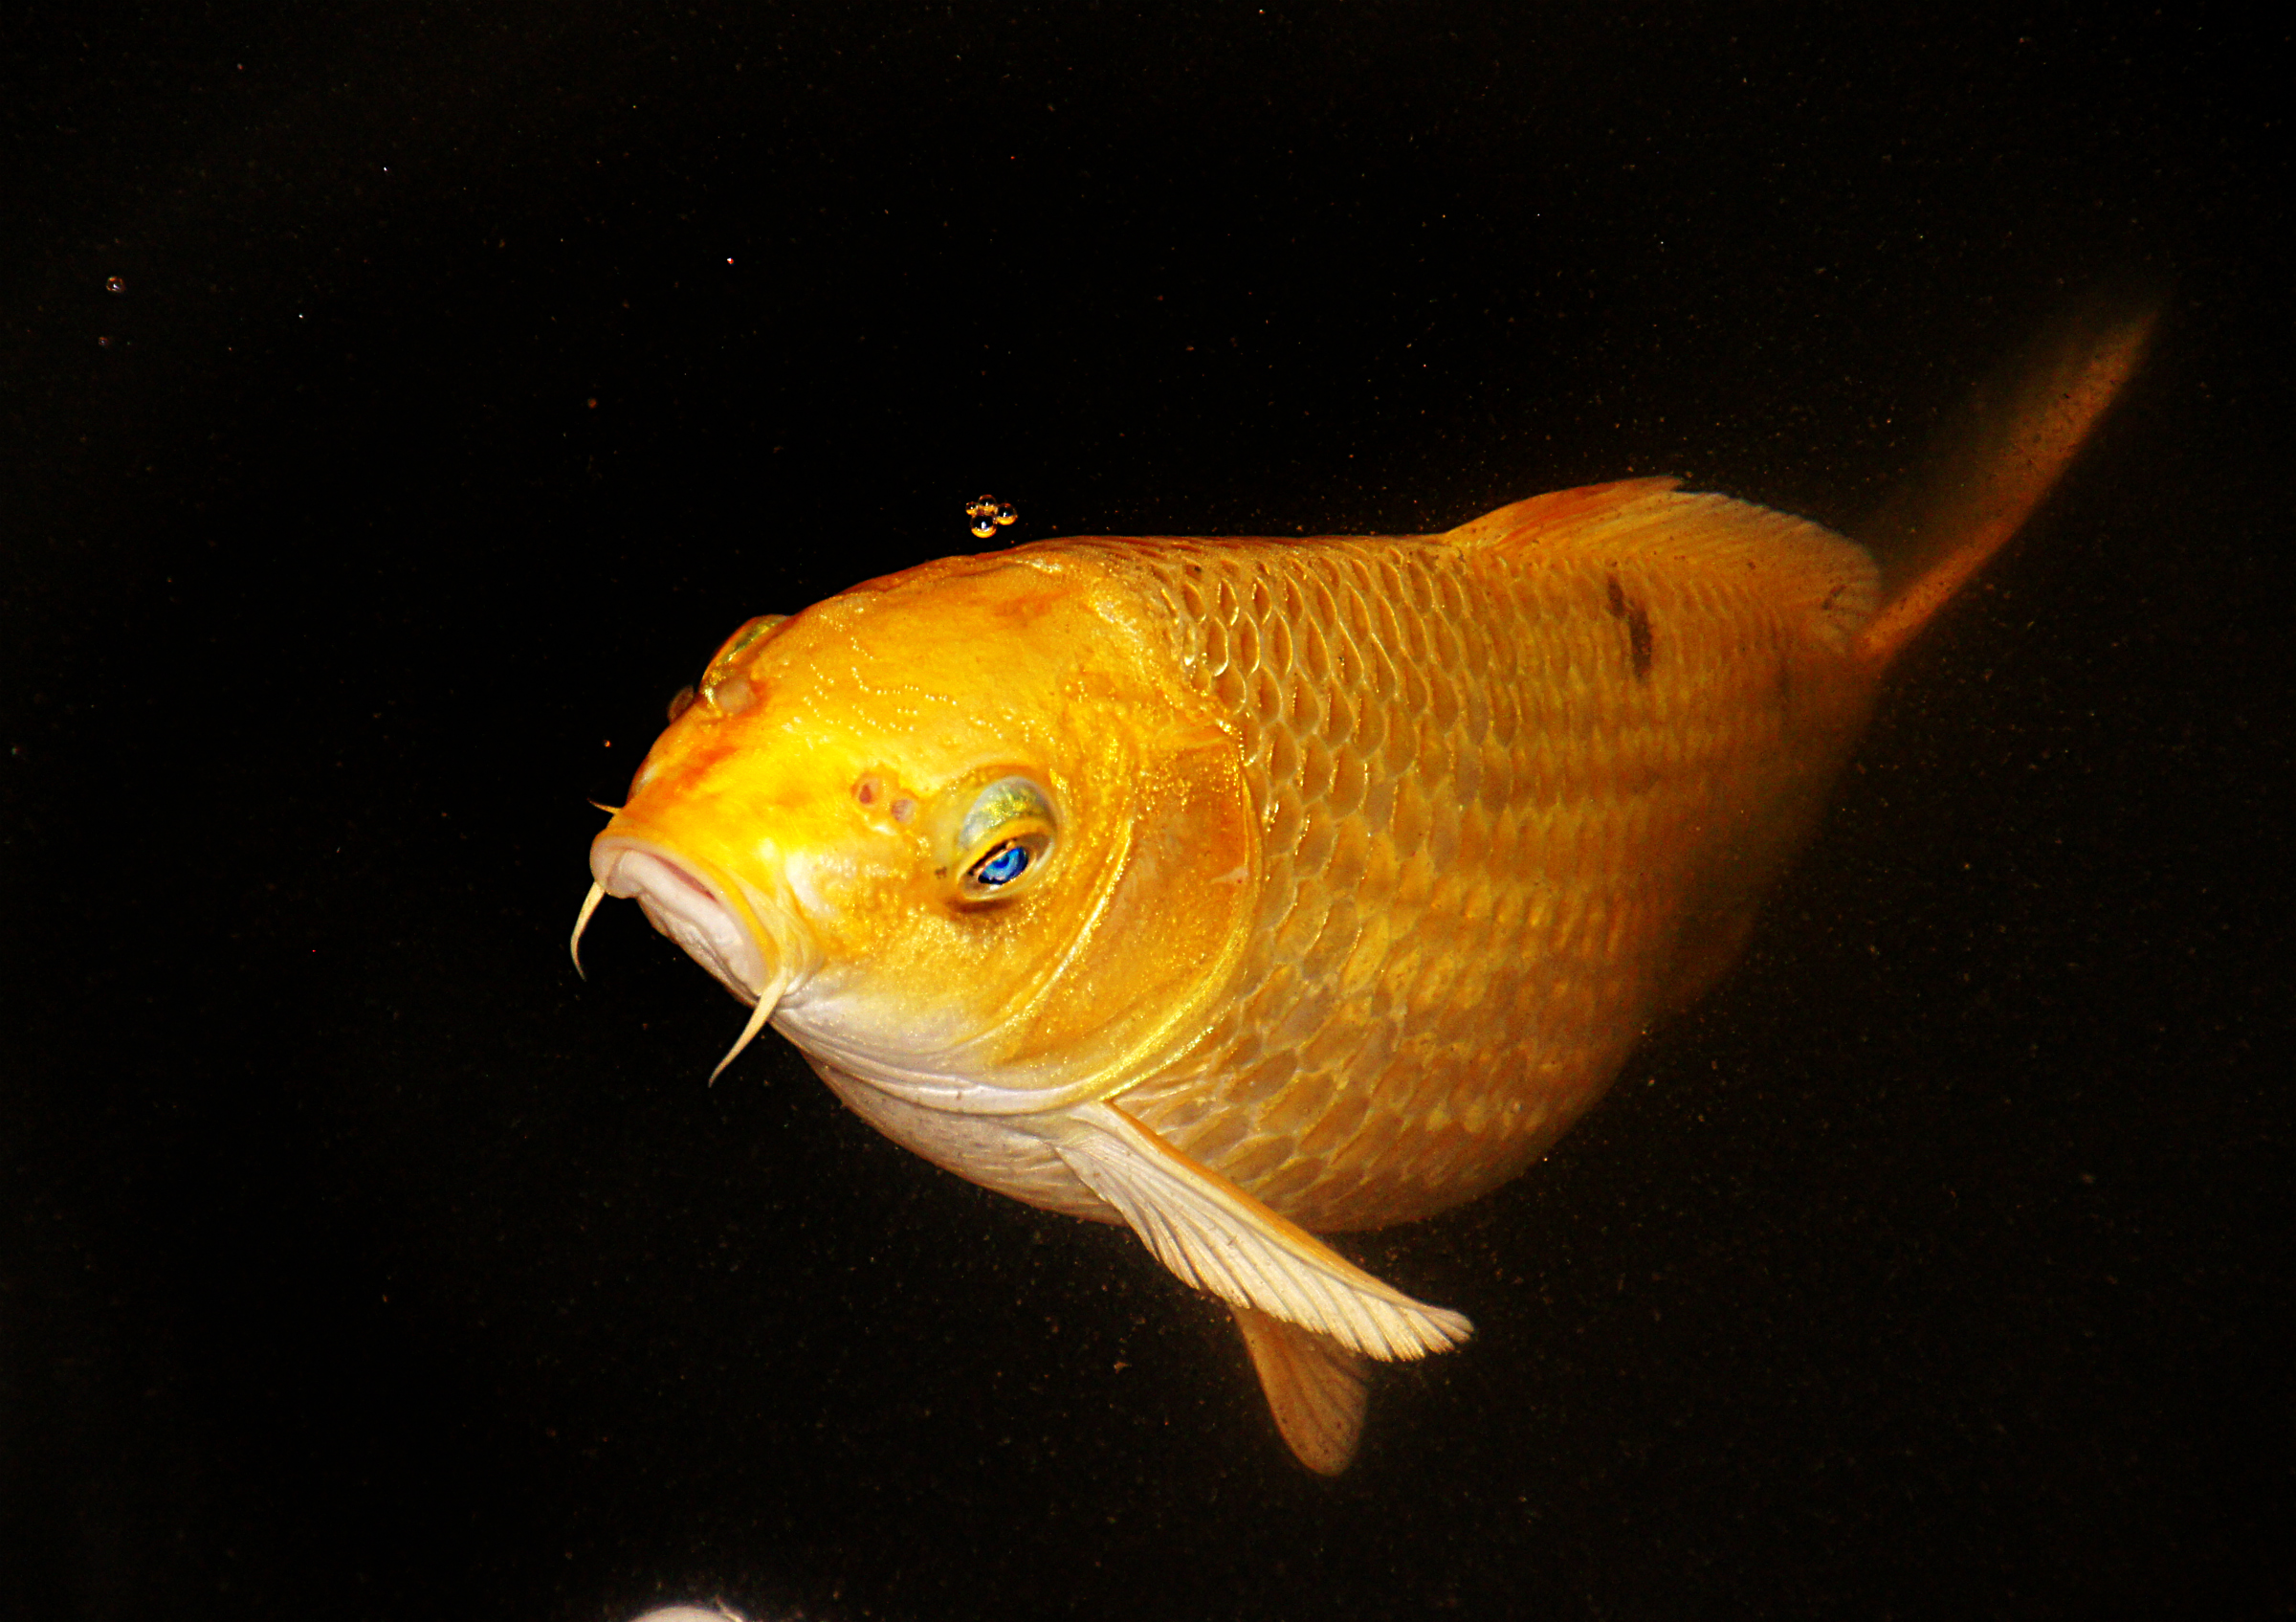
orange, biology, yellow, fish, vertebrate, koicarp, goldfish, koi, carp, sonydslra580, tamron18270, cyprinuscarpio, fishswiming, macro photography, marine biology, deep sea fish, pomacentridae, pomacanthidae